Pebble

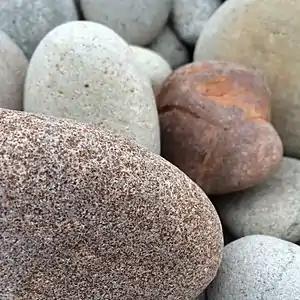
Close view of pebbles

A pebble is a clast of rock with a particle size of based on the Udden-Wentworth scale of sedimentology. Pebbles are generally considered larger than granules ( in diameter) and smaller than cobbles ( in diameter). A rock made predominantly of pebbles is termed a conglomerate. Pebble tools are among the earliest known man-made artifacts, dating from the Palaeolithic period of human history.